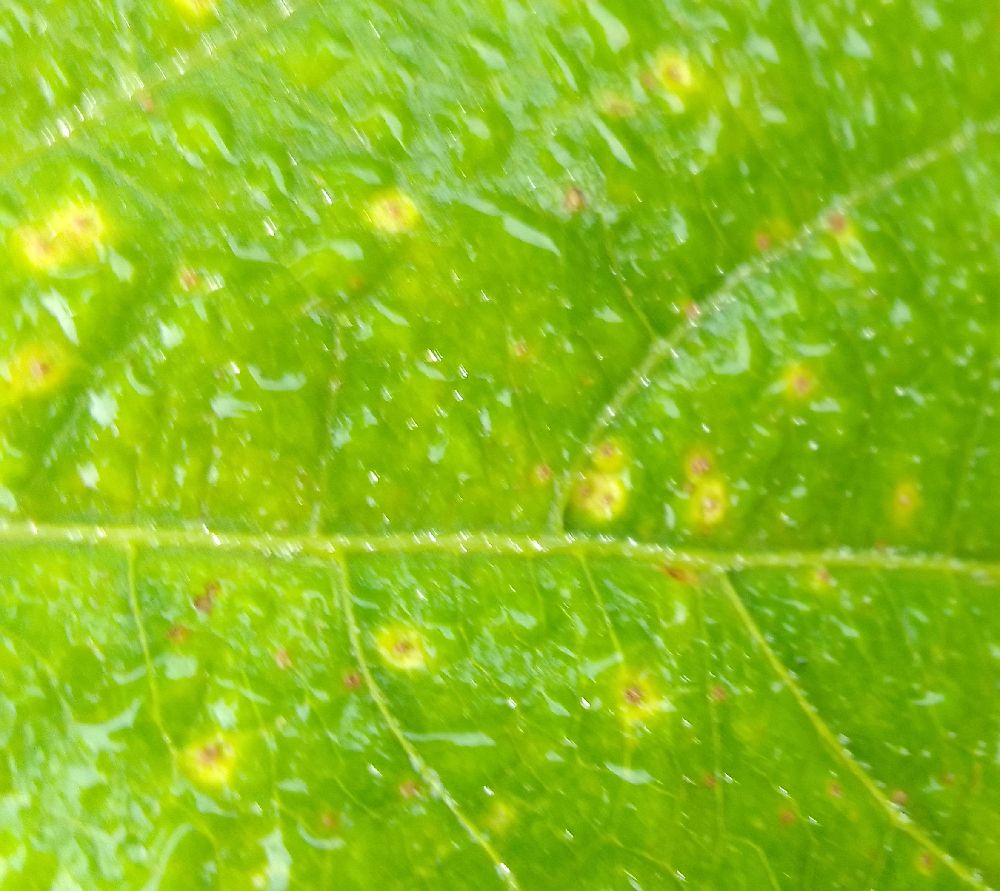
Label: rust